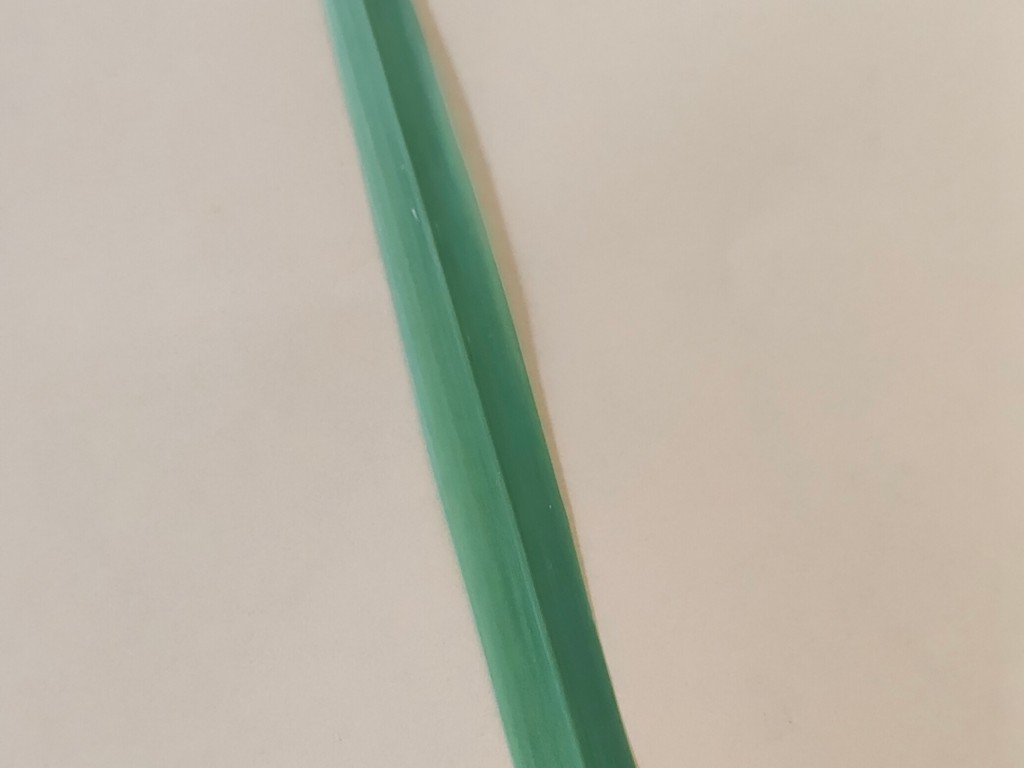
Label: Healthy